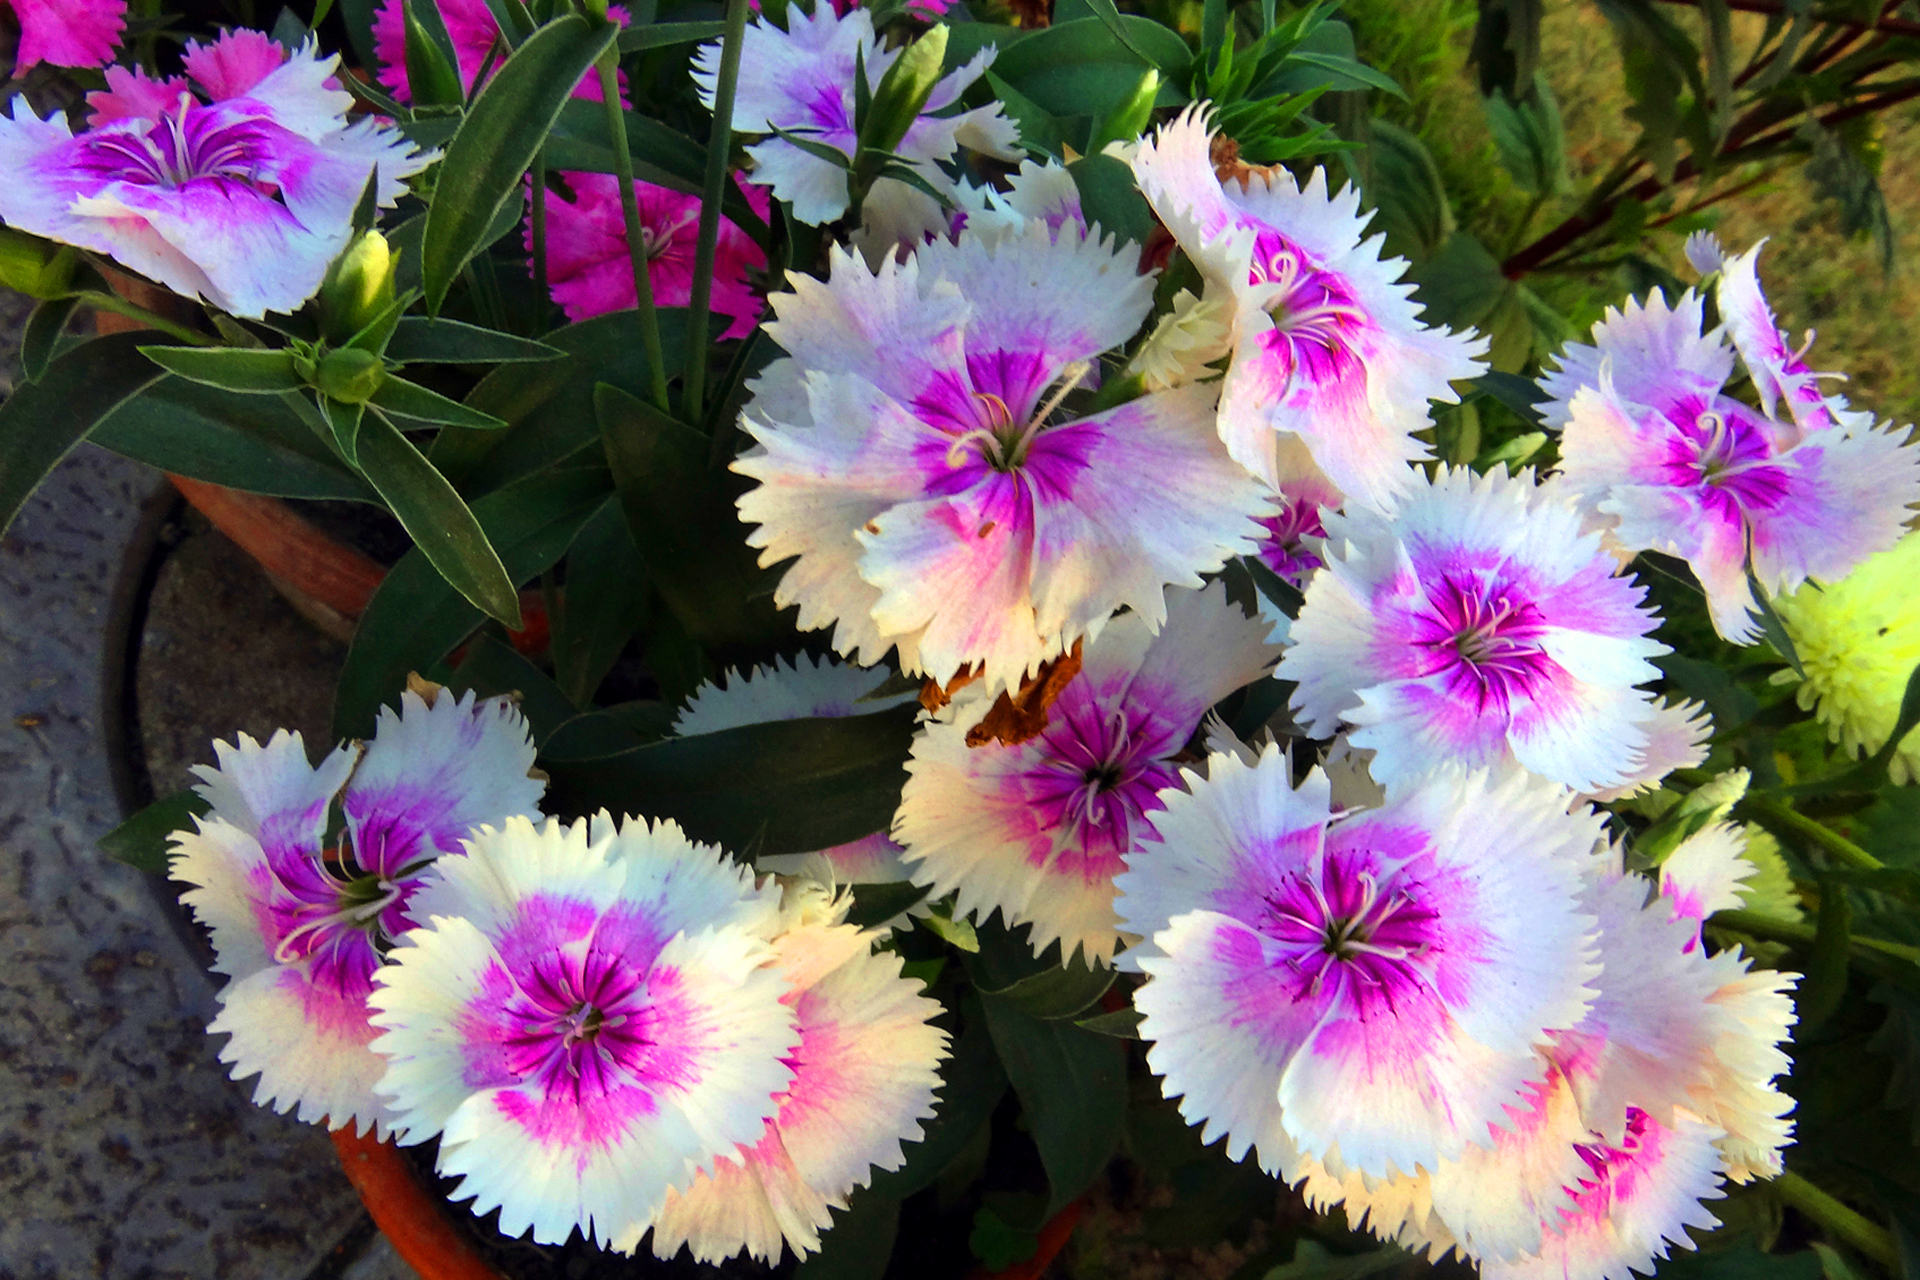
pink, white, flower, flowering plant, plant, petal, houseplant, sweet william, dianthus, terrestrial plant, annual plant, pink family, herbaceous plant, perennial plant